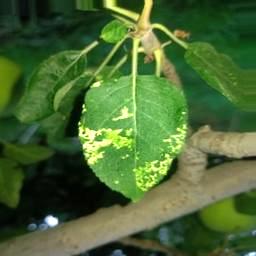
Label: Apple_Mosaic